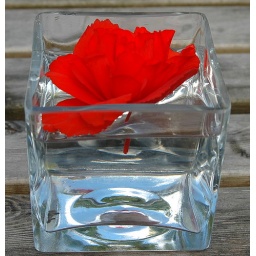
The inspiration for my new outdoor summer aquarium.Just a begonia flower floating in a small glass cube.